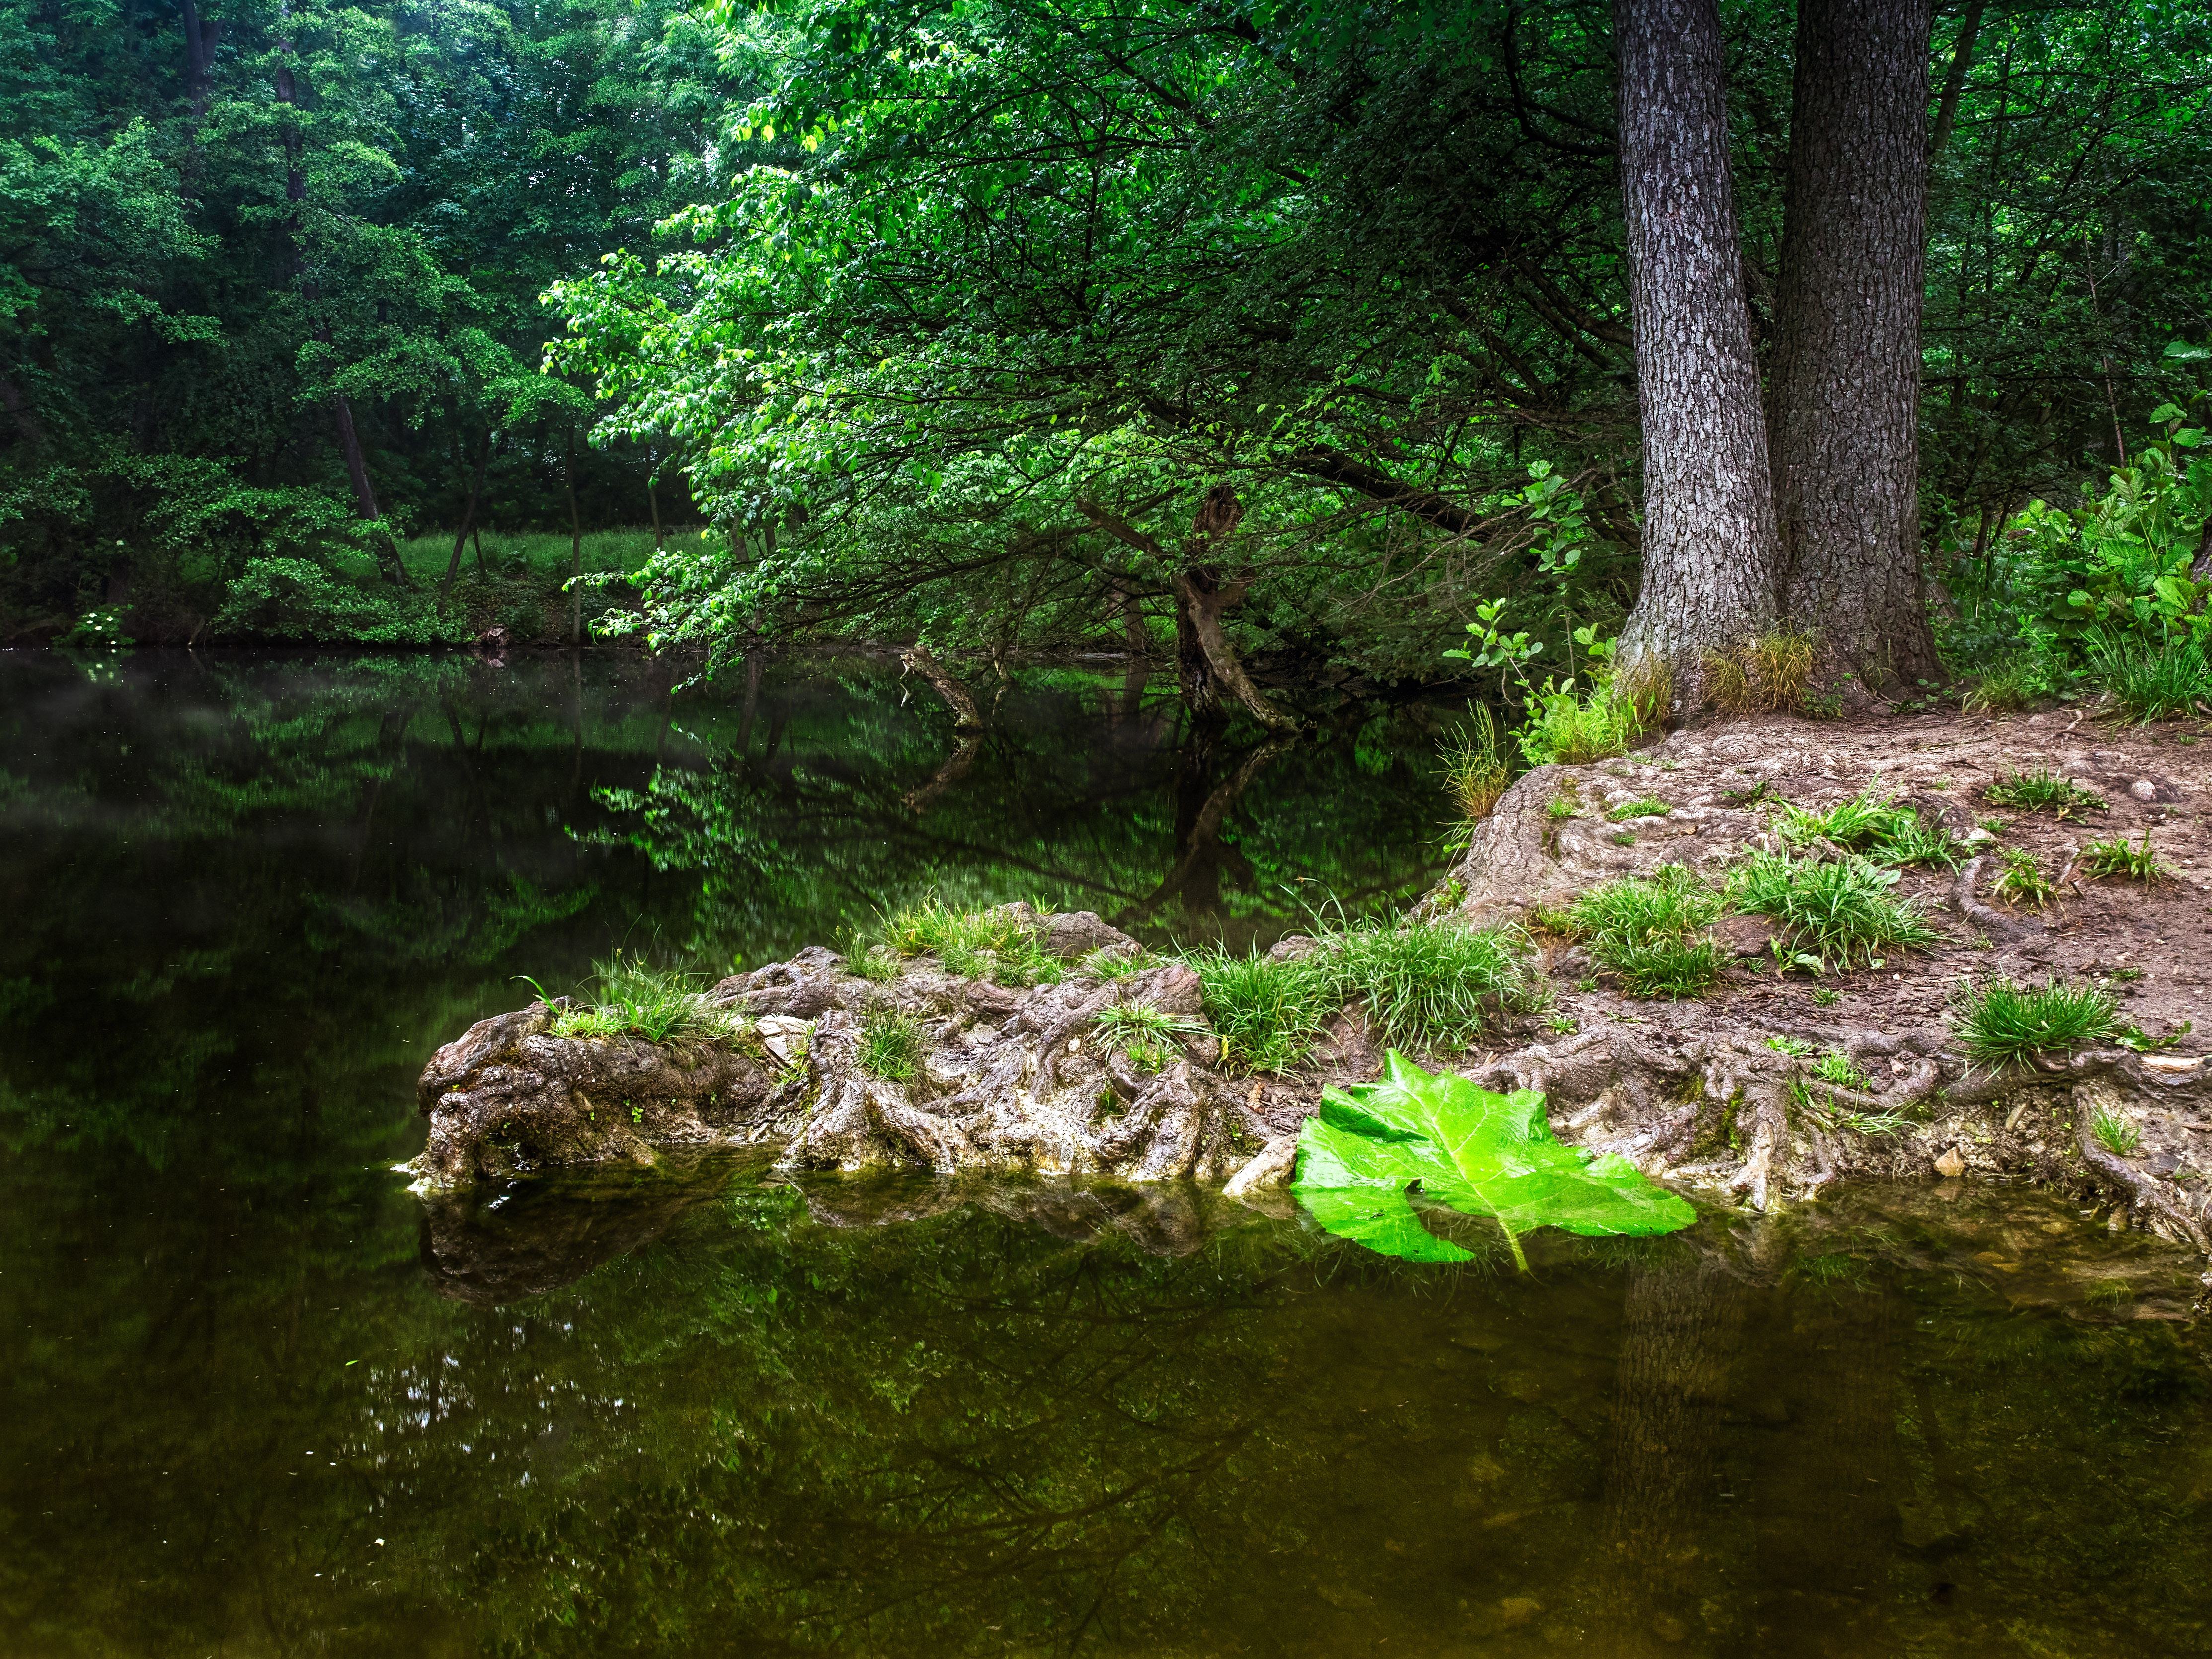
tree, nature, forest, wilderness, plant, leaf, flower, river, pond, tranquility, stream, green, jungle, botany, vegetation, rainforest, wetland, woodland, habitat, wien, ecosystem, osterreich, biome, old growth forest, natural environment, geographical feature, woody plant